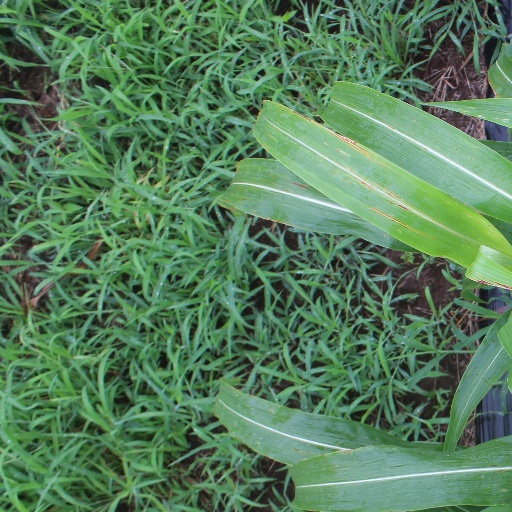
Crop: sorghum